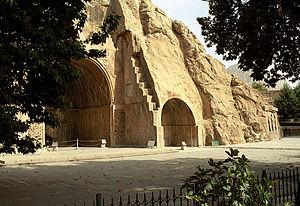
Taq-e Bostan est un site sassanide des IVᵉ et VIᵉ siècles, comprenant deux grottes sculptées et un bas-relief, à côté d'une source. Il est situé au pied d'une montagne de la chaîne du Zagros à la sortie de Kermanshah.
Cet article recense les sites inscrits au patrimoine mondial en Iran.